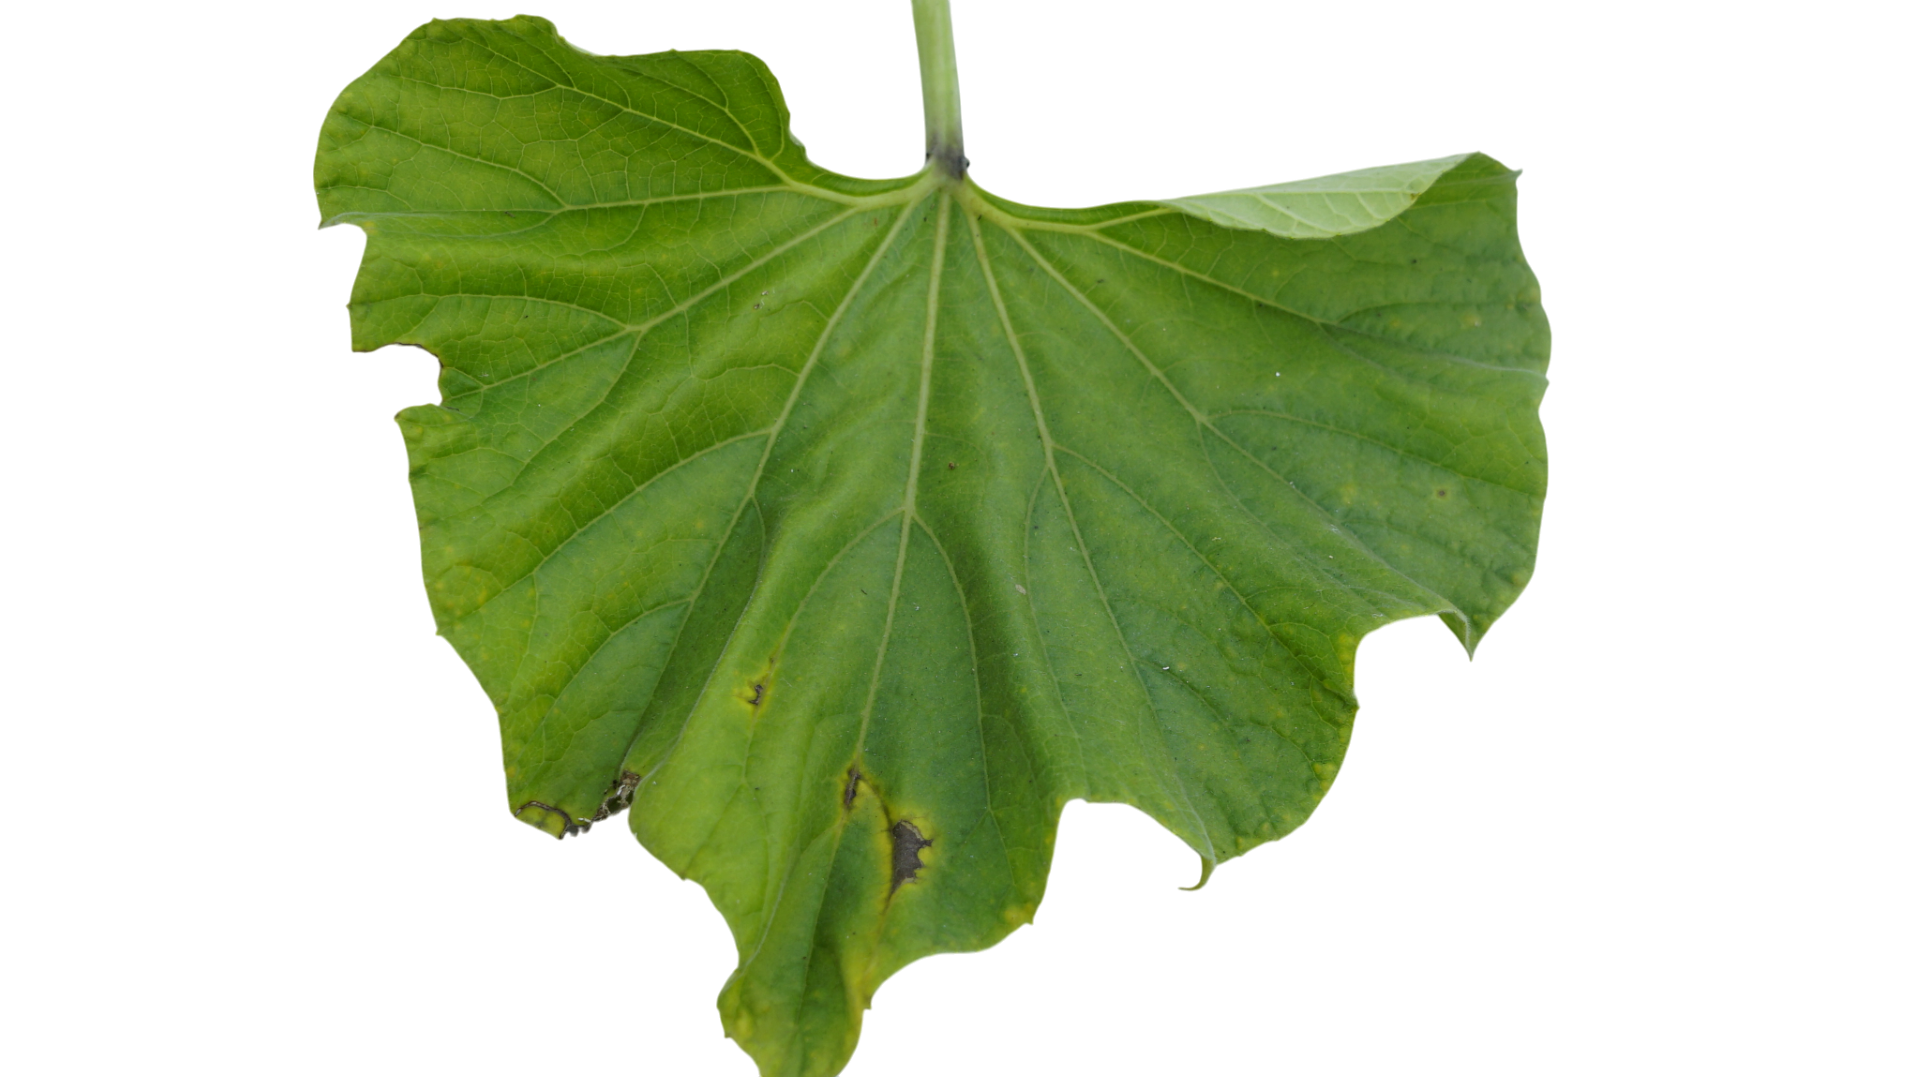
Crop: Bottle Gourd
Label: Downy_Mildew